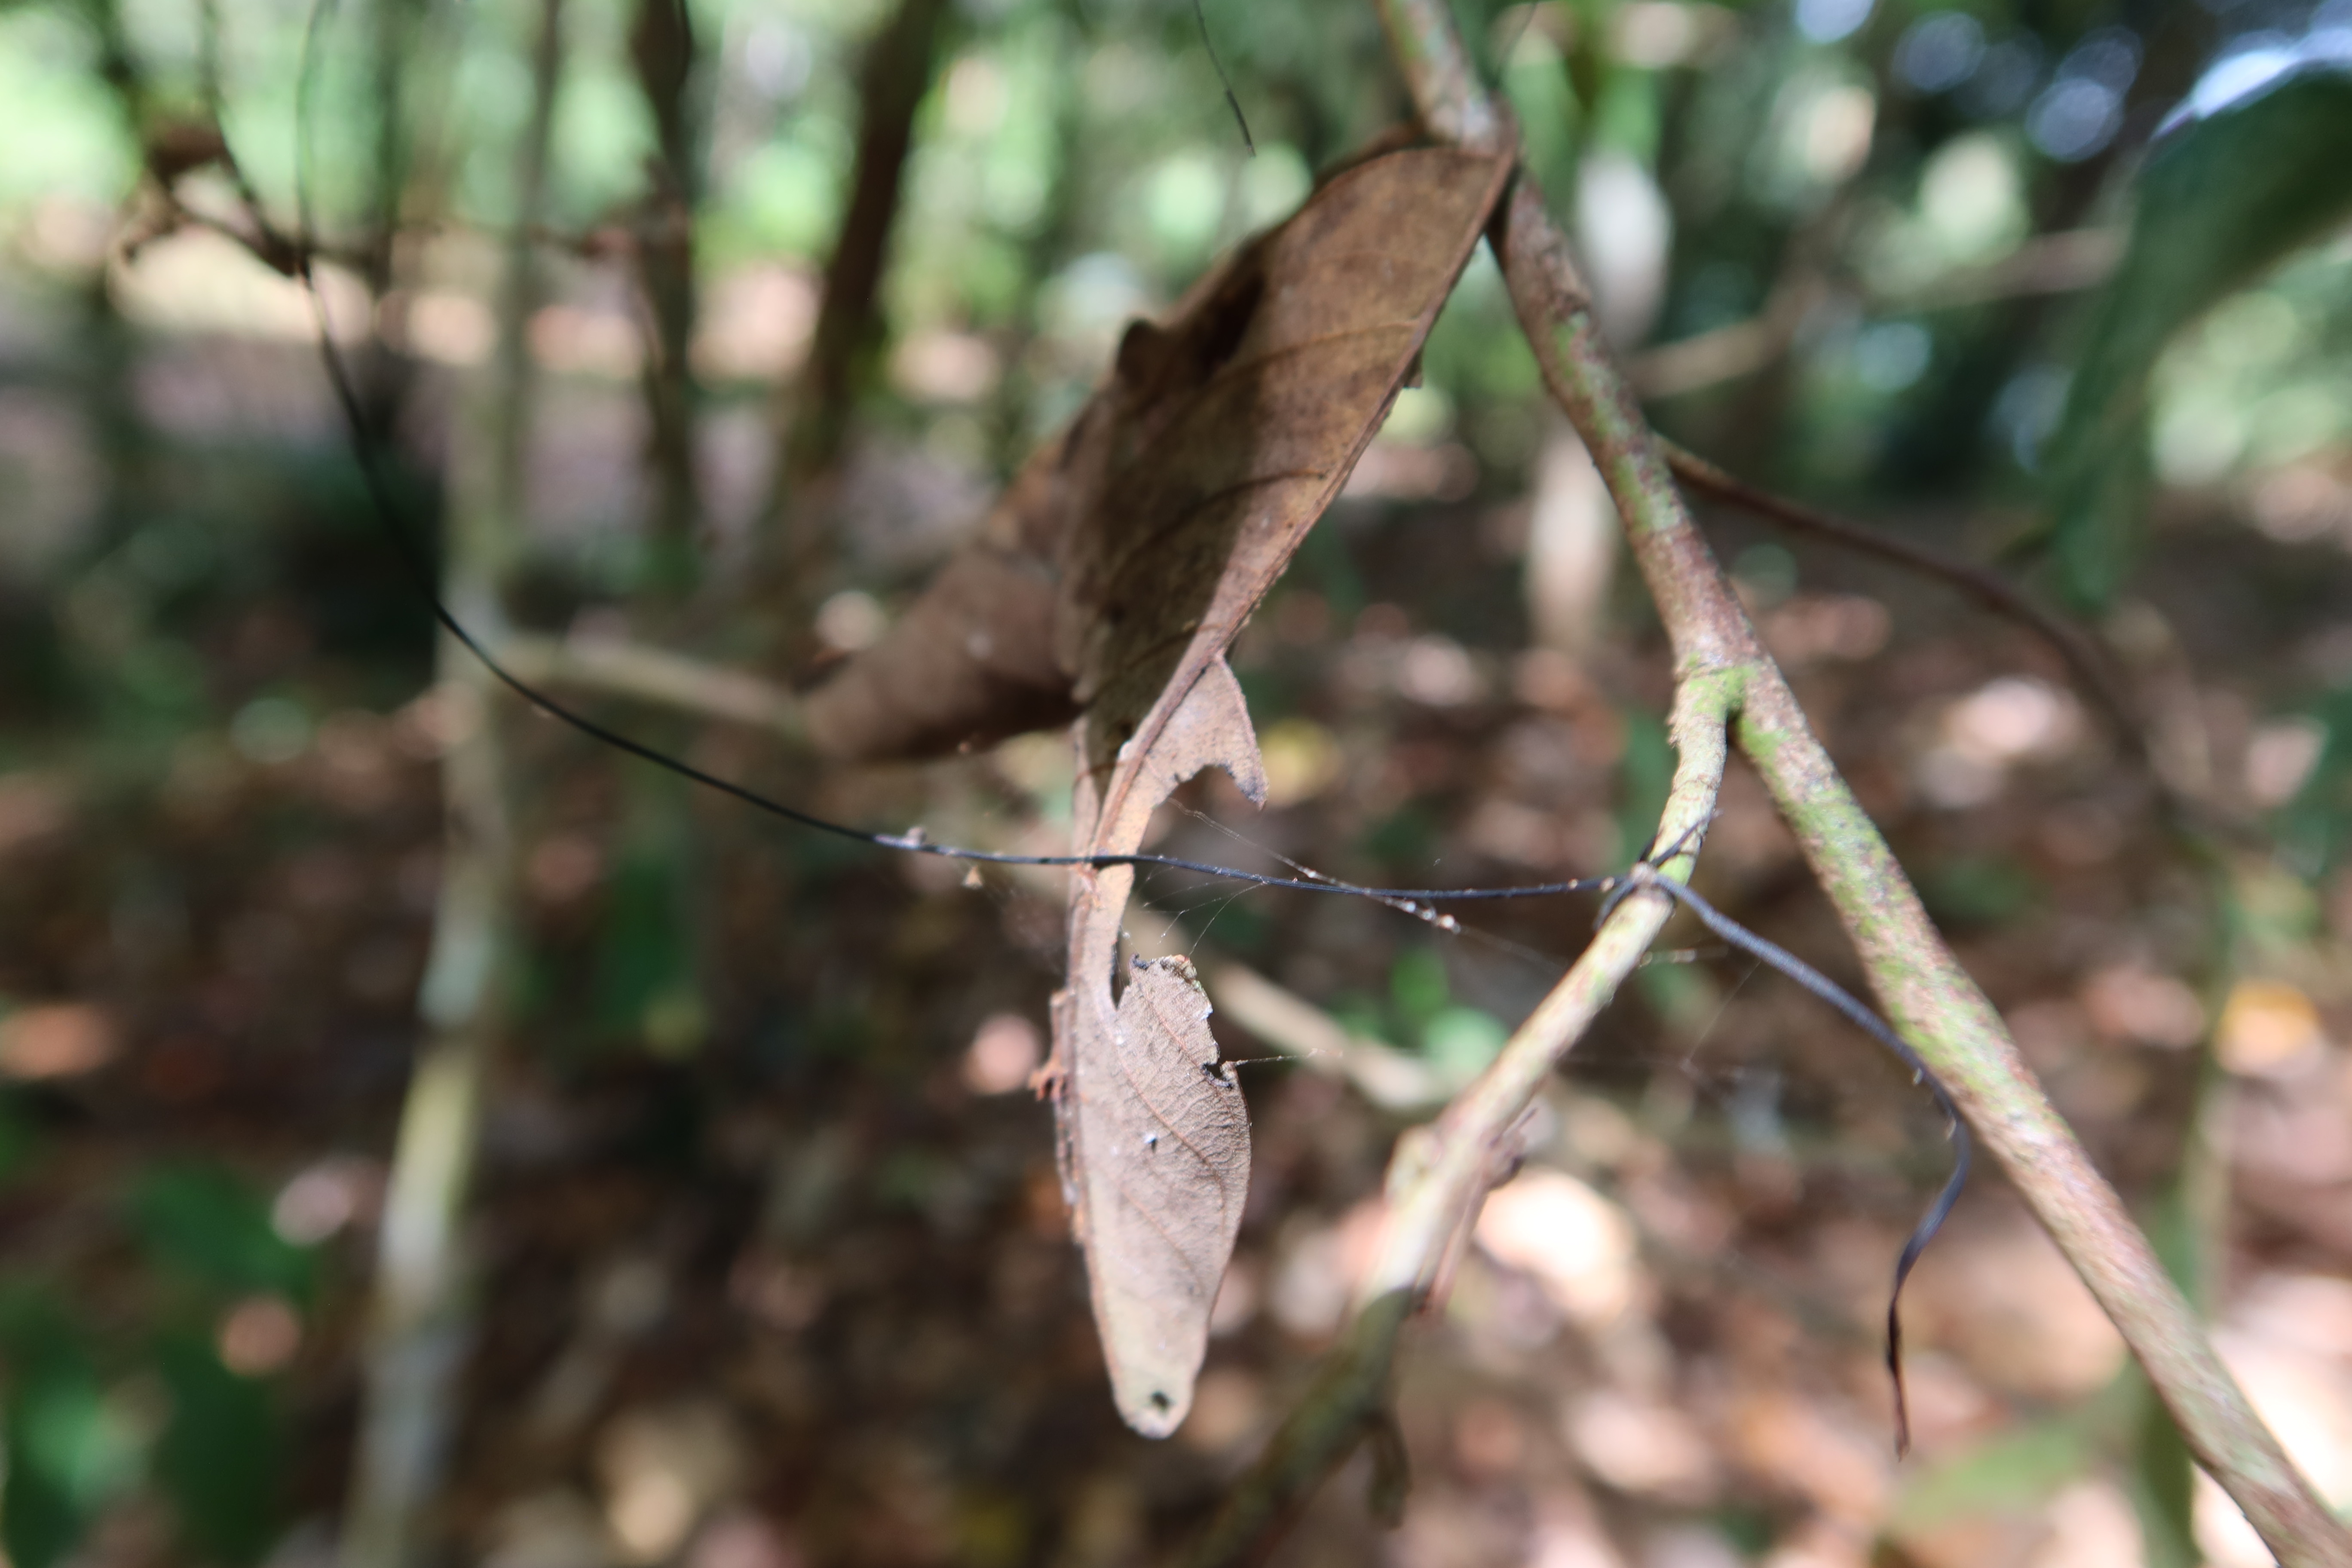
Label: Spiders